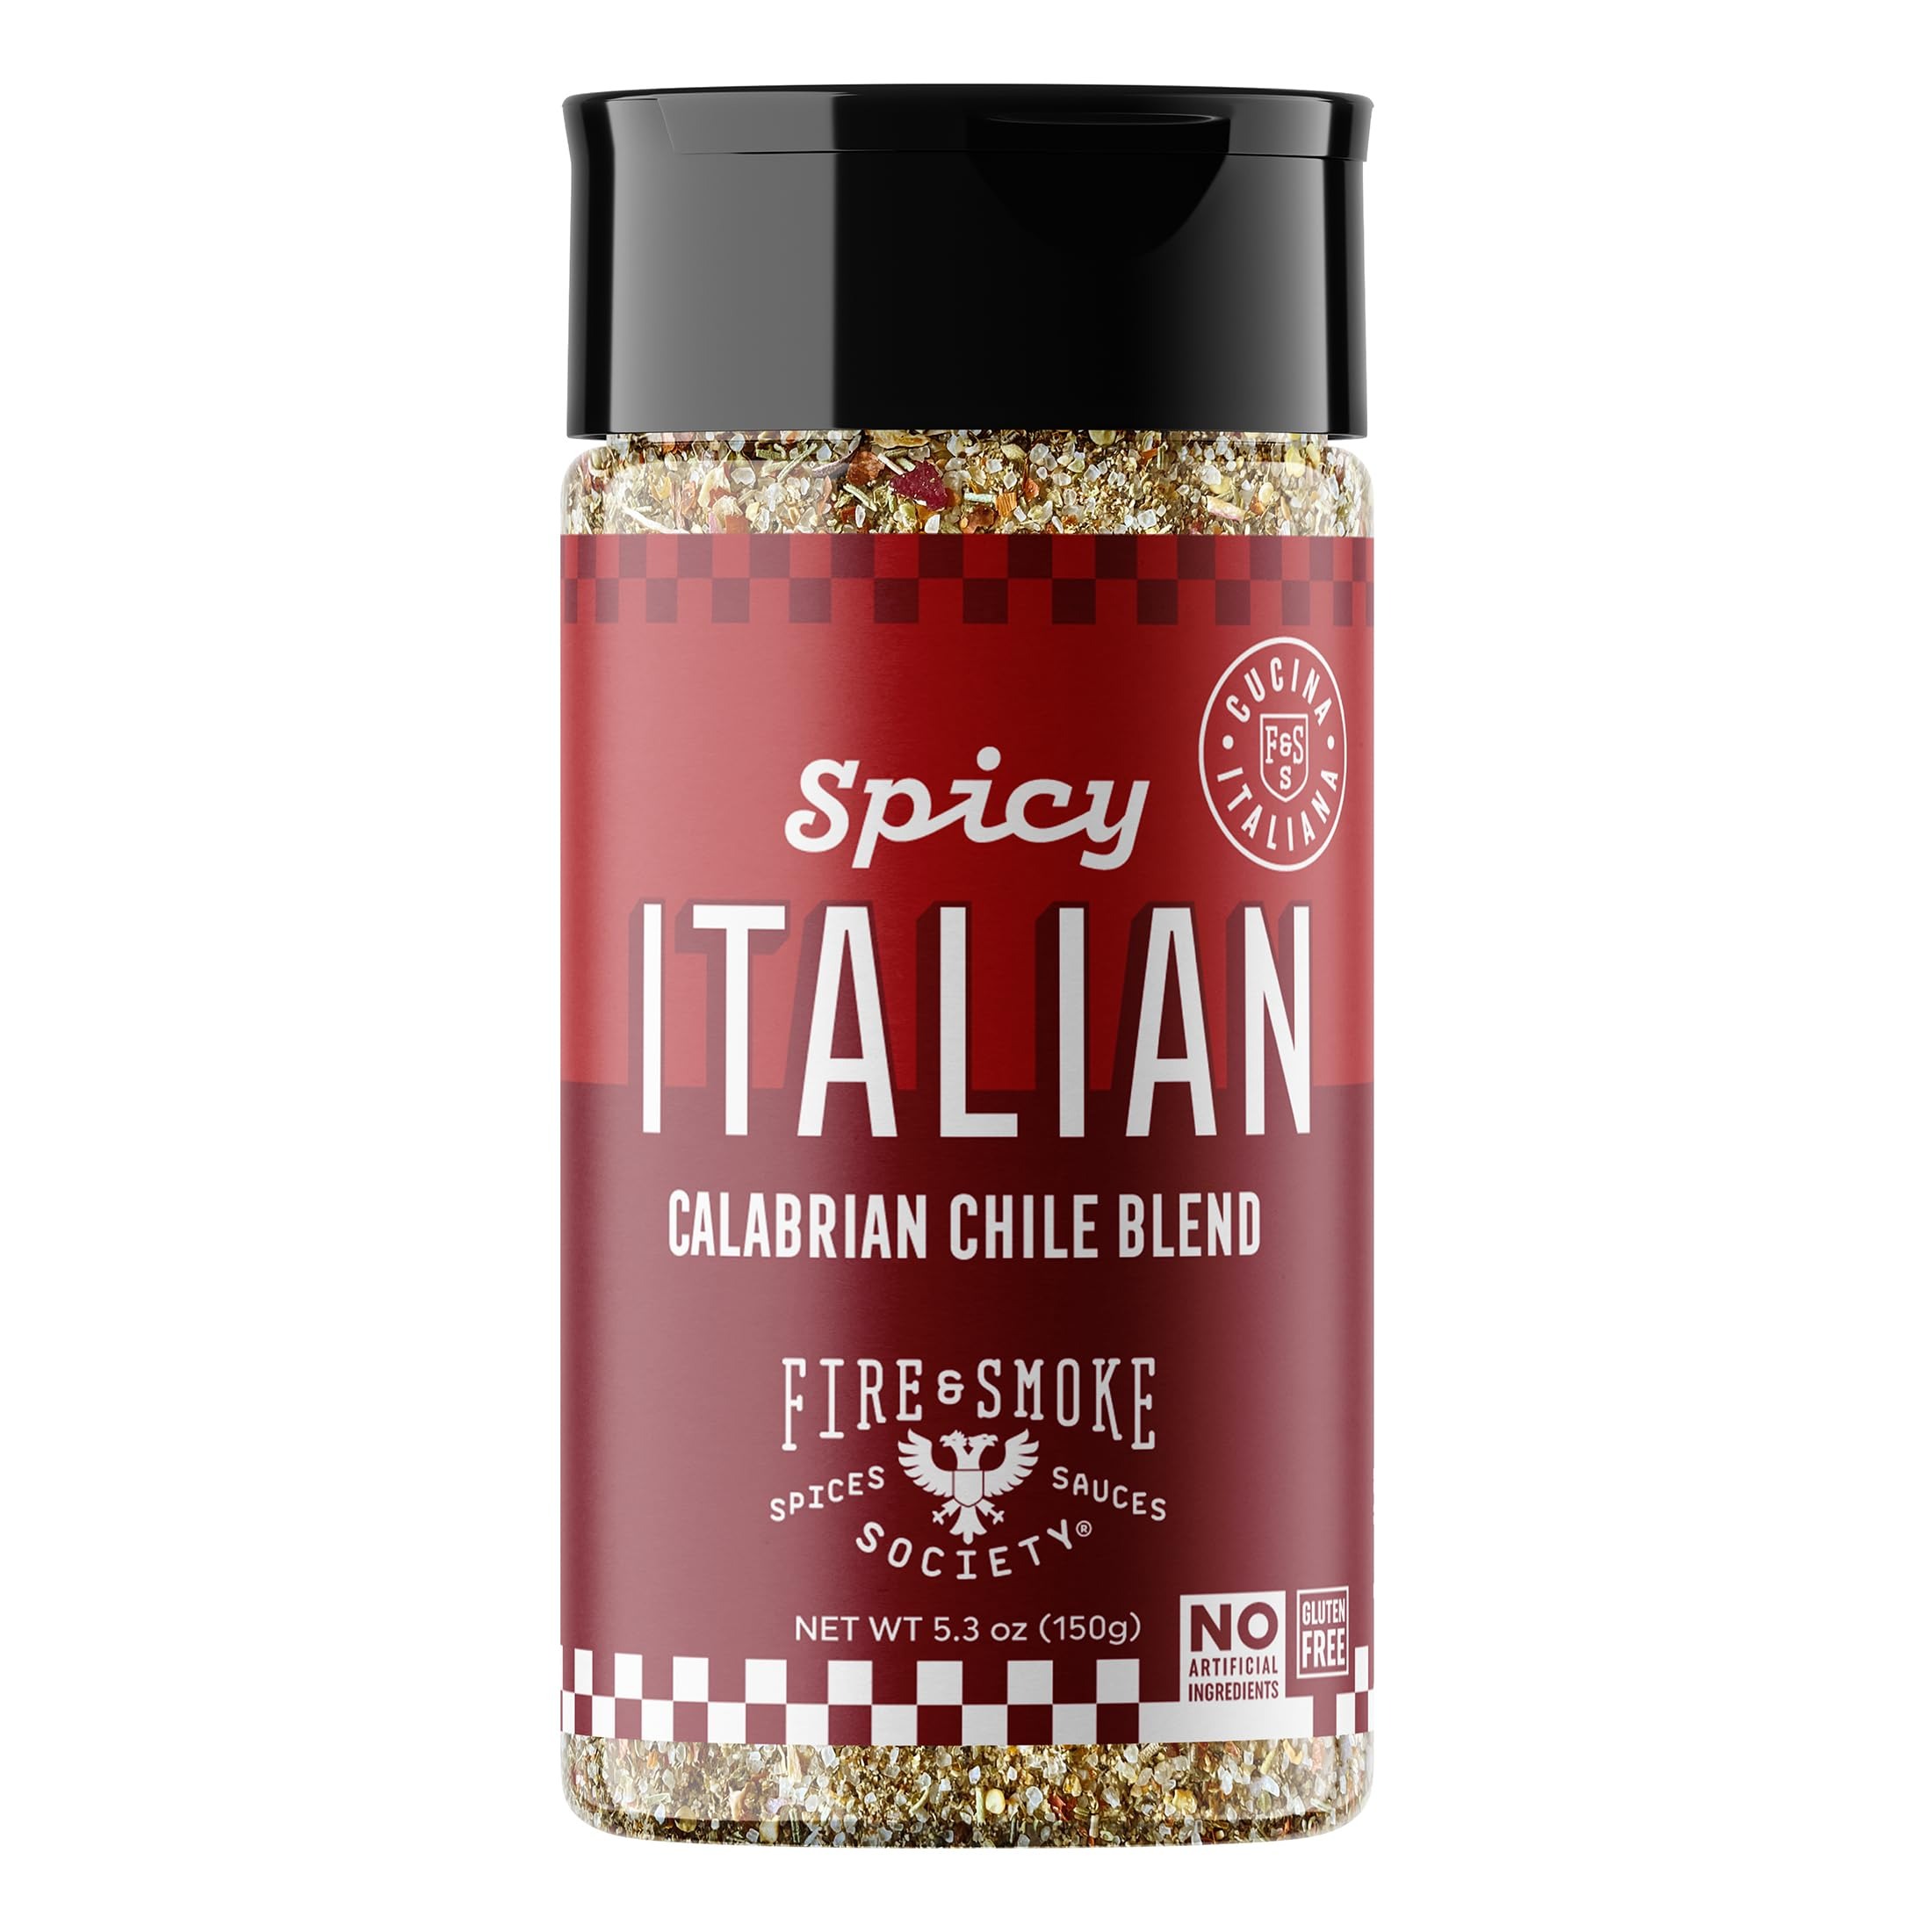
Item Name: Fire & Smoke Society Spicy Italian Seasoning Blend | Pasta, Pizza, Italian Herb Seasoning | Oregano, Garlic, Calabrian Chiles | M, 5.3 oz
Bullet Point 1: Only the best ingredients: Spicy Italian seasoning mix is the perfect melding of rustic herbs, garlic, and Calabrian chiles create a distinctively robust Italian beef seasoning. Use it as a Italian herb seasoning, pasta seasoning, seasoning for meatballs, marinara sauce, pizza seasoning and more. Spices and seasonings with No Artificial Ingredients, Gluten Free, MSG Free, Fat Free, and Plant-Based.
Bullet Point 2: A southern Italy flavor: This Italian blend will add an authentic Southern Italian flavor to all your favorite dishes. Add authentic Southern Italian flavors to meatballs, marinara sauce, roasted pork, grilled meats and fish, frittatas, and roasted potatoes.
Bullet Point 3: Versatile blend: Also delicious as a garnish for pizza and garlic bread.
Bullet Point 4: Elevate your culinary creations: Fire & Smoke Society is devoted to home cooks who love serving great food to family and friends. We work hard to create bold, memorable flavors and unique barbecue seasonings and rubs that delight customers on every level–and keep them coming back (for second helpings). Every Fire & Smoke Society spice rub is thoughtfully designed with delicious in mind.
Bullet Point 5: Unique flavor combinations: From our carefully selected ingredients and unique flavor combinations to the packages we put them in, Fire & Smoke Society bbq rubs and spices for smoking are transporting; they take the guesswork out of meal planning and they make feasting fun.
Product Description: Dive into authentic Southern Italian flavor with Fire & Smoke Society, Spicy Italian seasoning. Indulge in the ultimate cooking experience with our spices and seasonings made from the perfect blend of oregano, calabrian chiles, rosemary, red onion, and black pepper. Elevate your favorite grilled meats, pastas, meatballs and sauces with our spicy Italian spice. Our seasoning blends are MSG-free, gluten-free, and plant based, ensuring that you are getting the best possible ingredients for your culinary creations. Get ready to heat up your kitchen and savor the irresistible taste of our seasonings, ideal for any culinary enthusiast eager to elevate their cooking skills. Whether your whipping up some meatballs, Italian sausage, or any of your favorite Italian food, our spicy Italian is for you!
Value: 5.28
Unit: Ounce

Price: 5.485